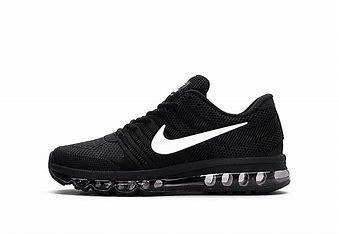
Brand: Nike
Model: Air Max 2017